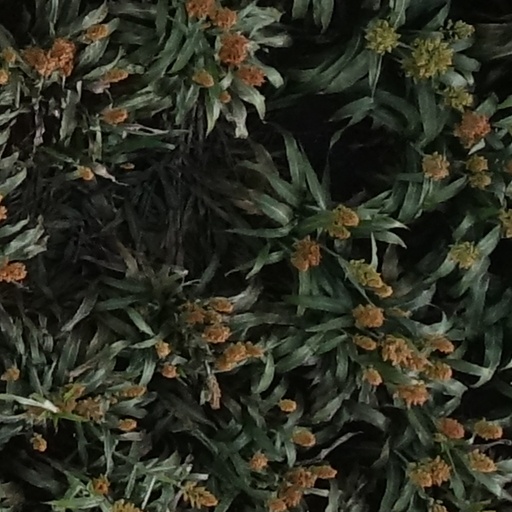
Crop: sorghum